John F. Marszalek

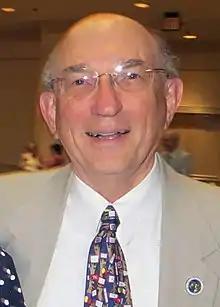
Marszalek in 2013

John F. Marszalek is an American historian who served as Executive Director and Managing Editor of the Ulysses S. Grant Association and "The Papers of Ulysses S. Grant" project from 2008 to 2022.